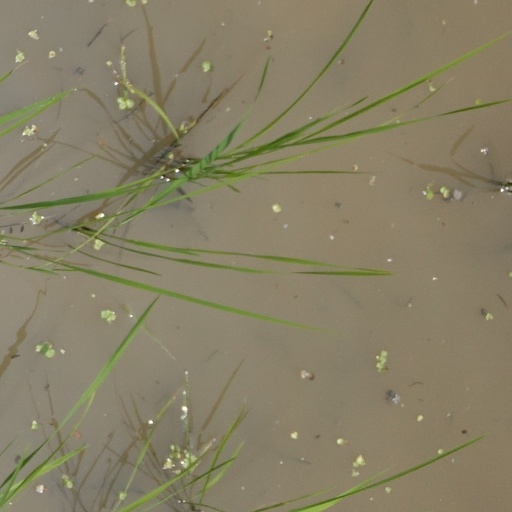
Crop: rice